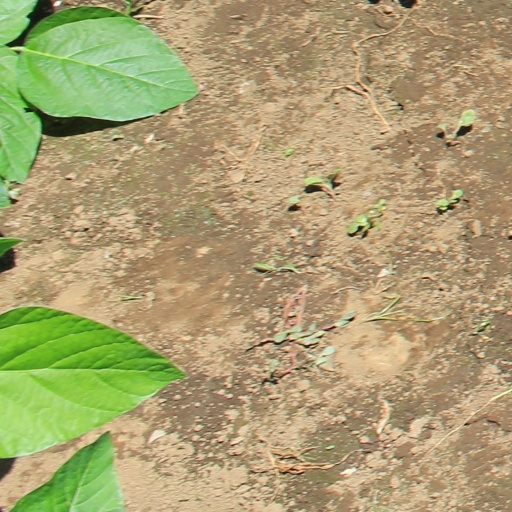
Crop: soybean